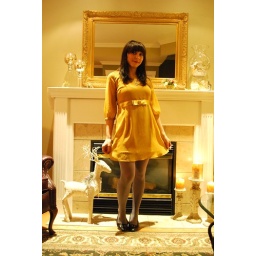
Wearing: Thrifted dress (tag cut out) Hue tights in gray. Vintage shoes